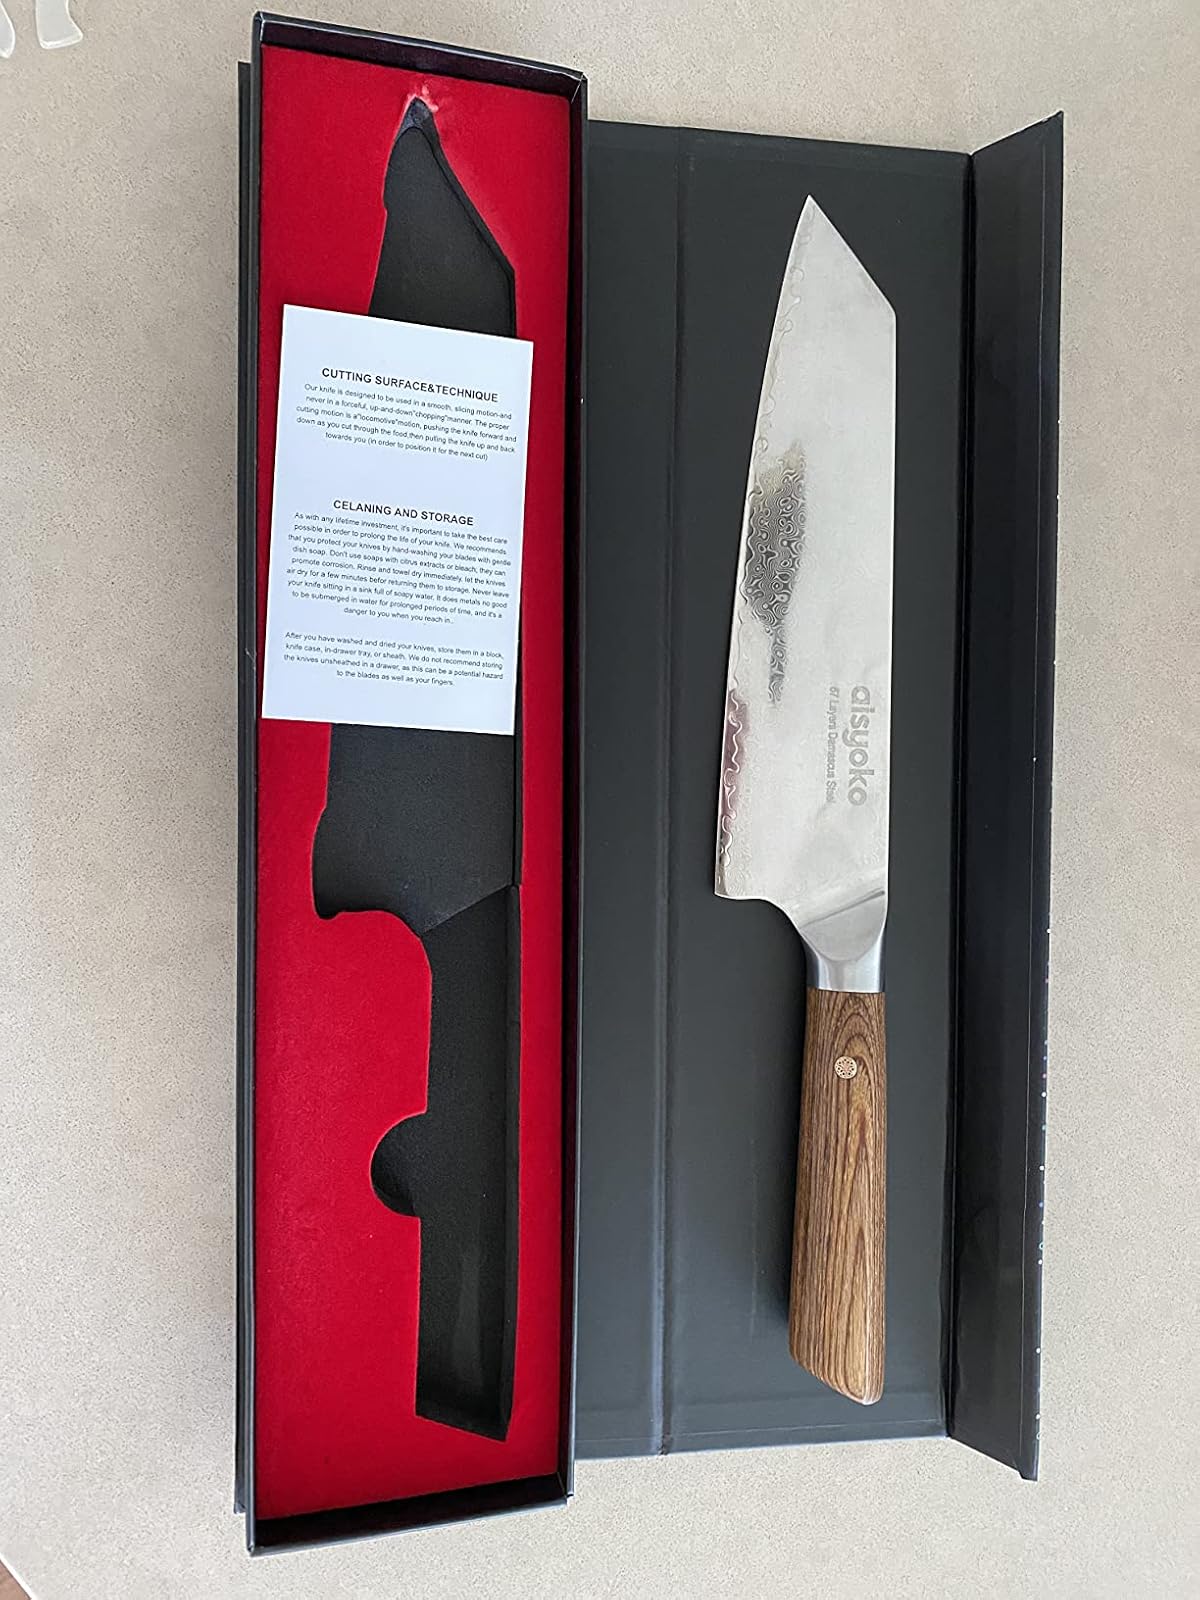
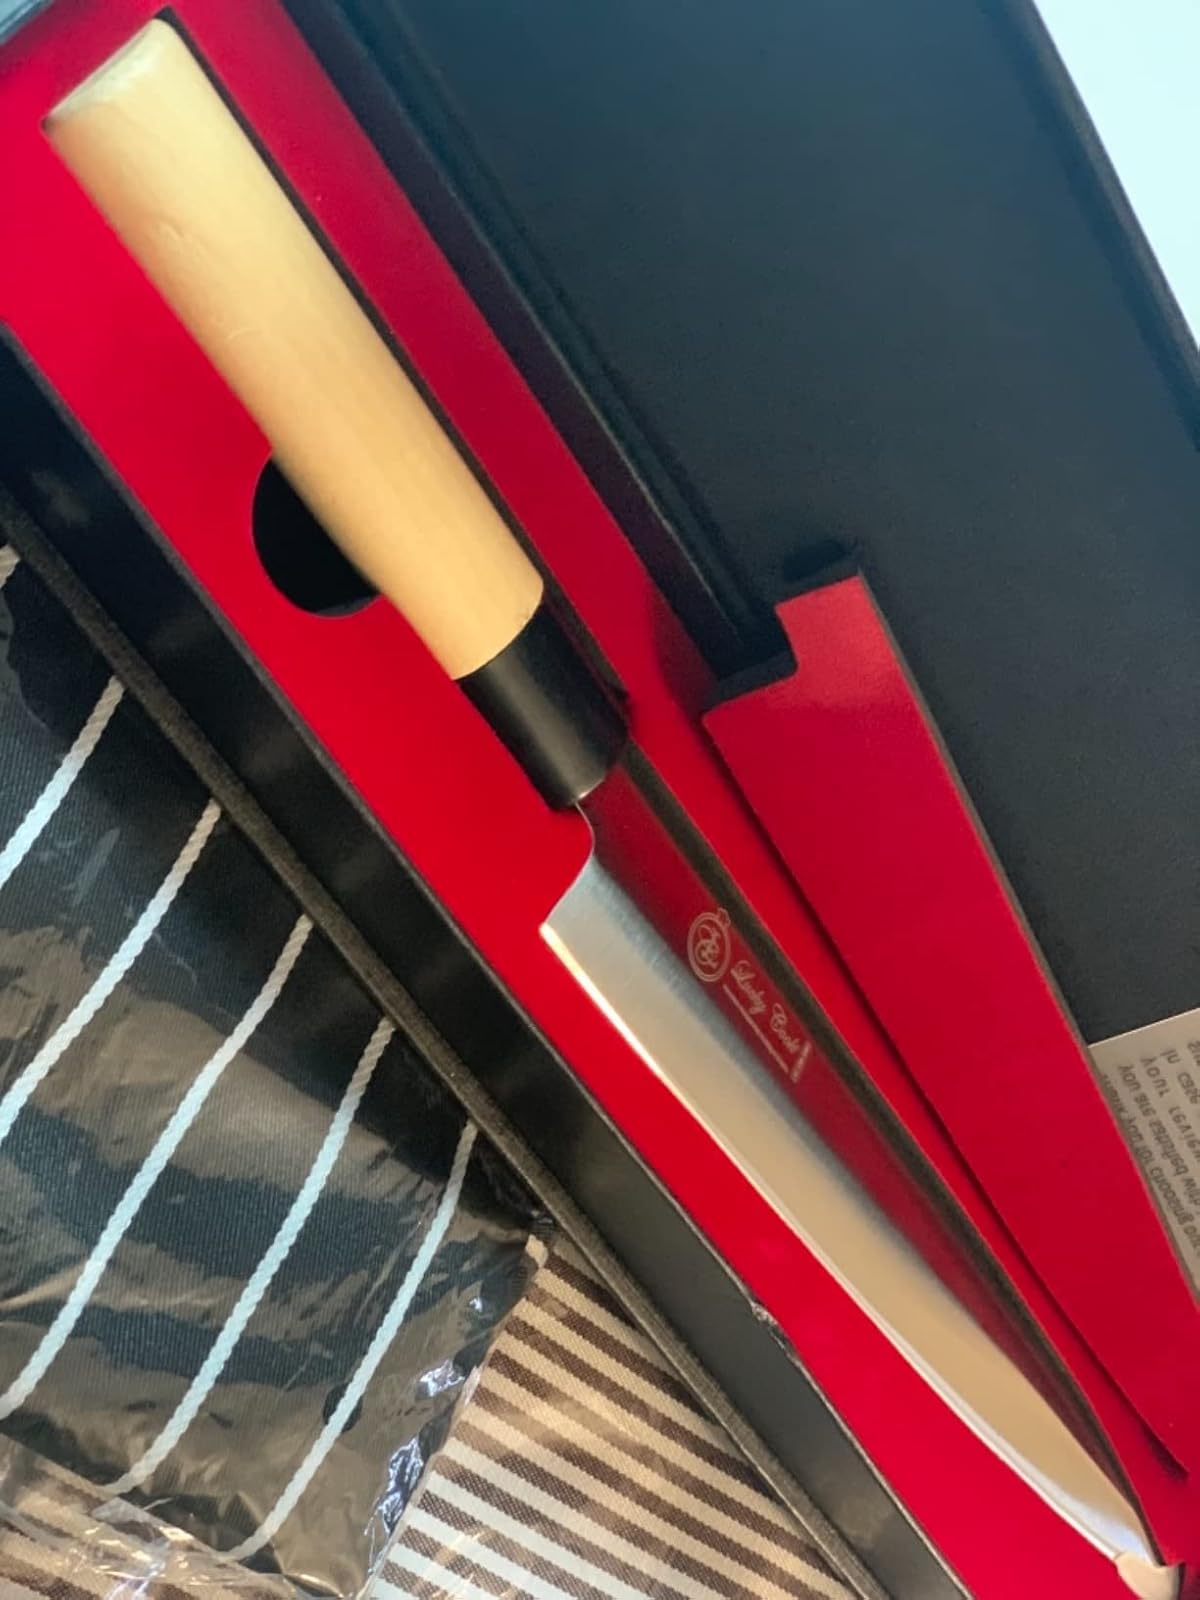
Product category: items_knife
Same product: no